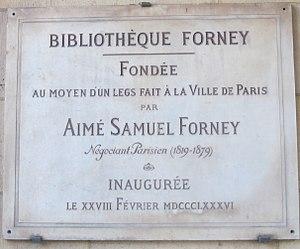
Plaque sur la fondation de la bibliothèque Forney, situé au début de la cour de l'hôtel de Sens (Paris, 4e).
La bibliothèque Forney fait partie du réseau des bibliothèques spécialisées de la Ville de Paris, ses collections s’étant développées autour des arts décoratifs, des métiers d’art et de leurs techniques, des beaux-arts et des arts graphiques. Elle organise régulièrement des expositions.